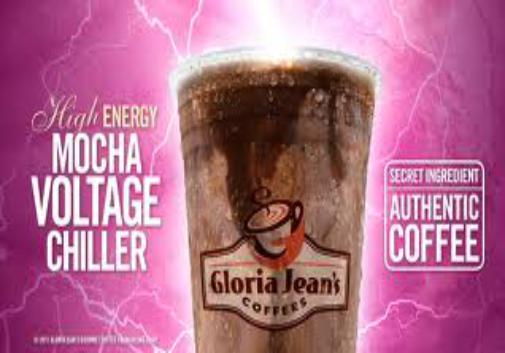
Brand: Gloria Jean's Coffees
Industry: Food